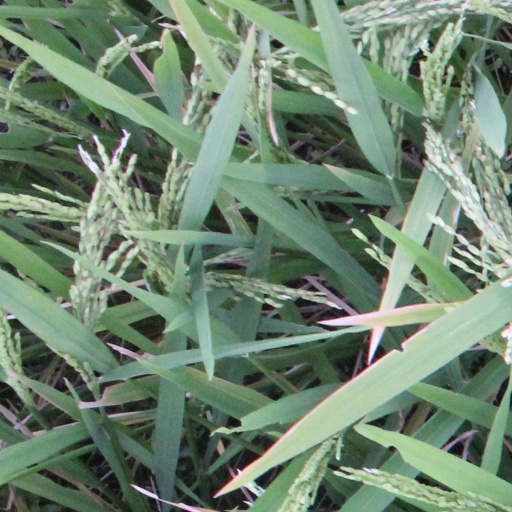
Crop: rice